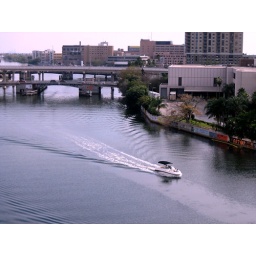
Small boat on the river in Tampa